Black Beauty (1946 film)

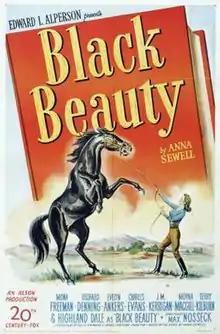

Black Beauty is a 1946 American drama film directed by Max Nosseck and starring Mona Freeman, Richard Denning, and Evelyn Ankers. It is based on Anna Sewell's 1877 novel of the same name.